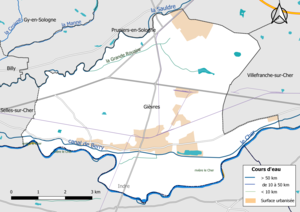
Carte du réseau hydrographique de la commune de fr:Gièvres (Loir-et-Cher, France).
Gièvres est une commune française située dans le département de Loir-et-Cher en région Centre-Val de Loire.